John Brown's raiders

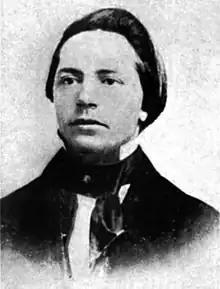
Edwin Coppock

Edwin Coppock, 24, he was captured and executed by hanging, December 16, 1859. Buried Hope Cemetery, Salem, Columbiana County Ohio